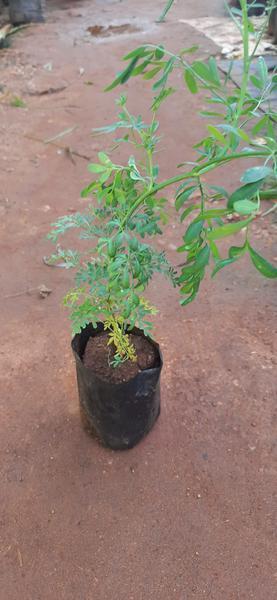
Plant: Nagadali